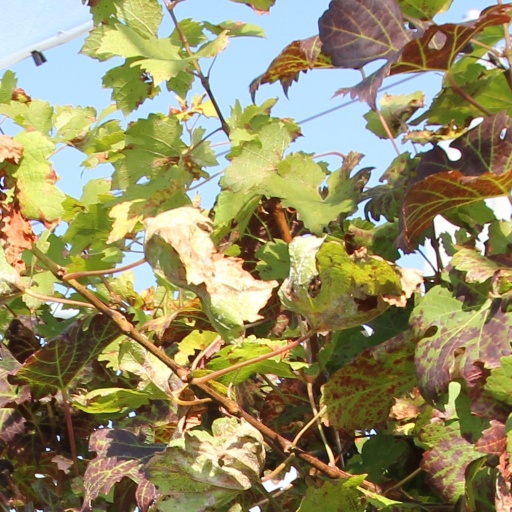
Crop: grape